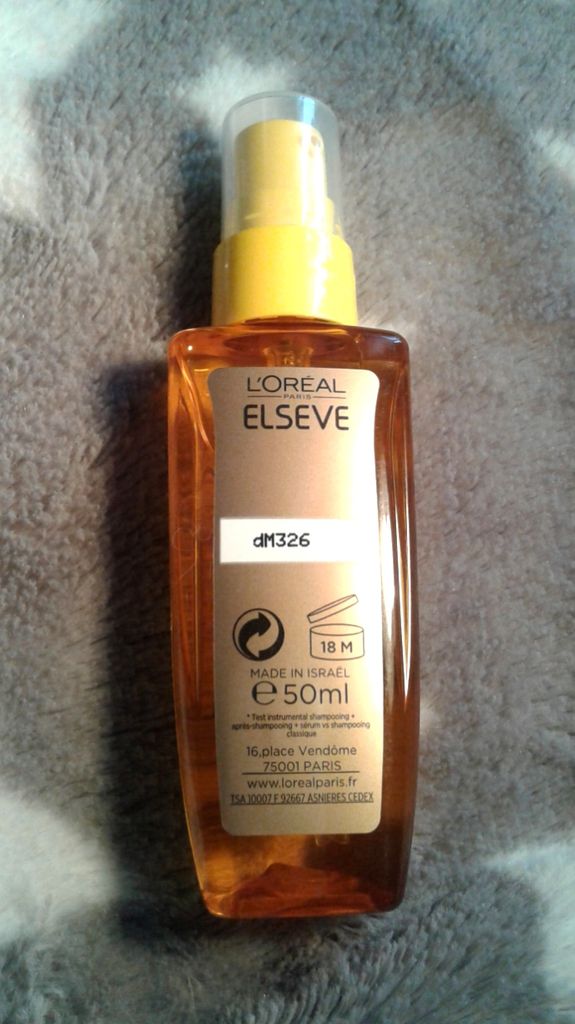
Waste category: plastic